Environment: real
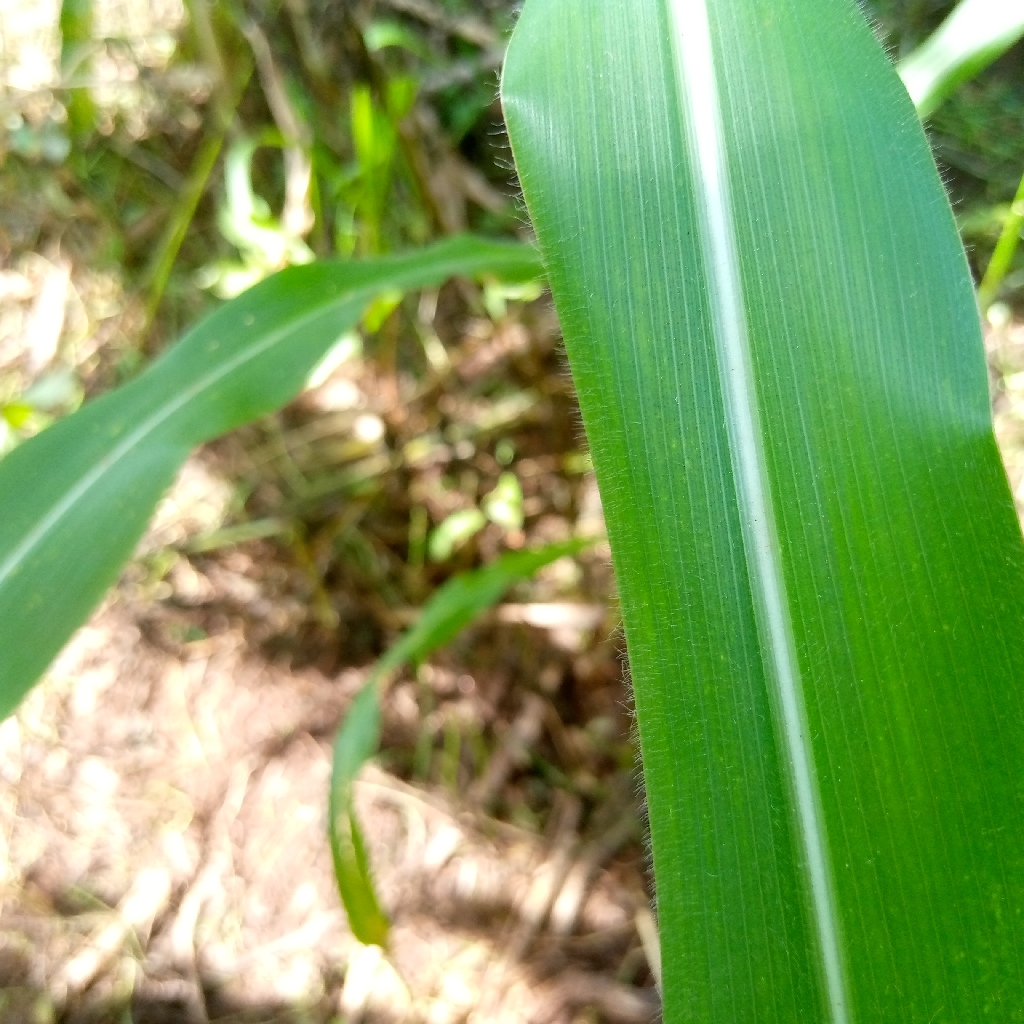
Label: healthy